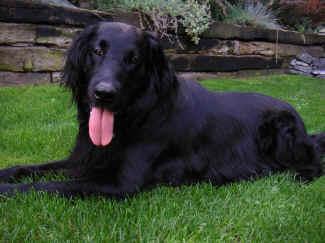
flat-coated_retriever